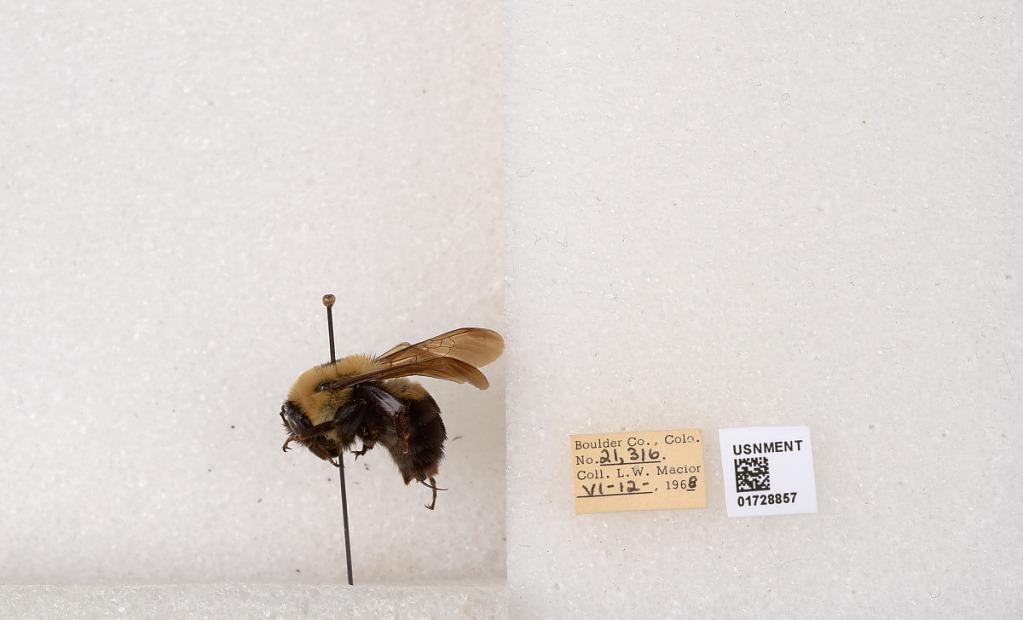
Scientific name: Bombus (Separatobombus) griseocollis (De Geer)
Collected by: L. Macior
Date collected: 1968-6-12
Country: United States
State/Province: Colorado
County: Boulder
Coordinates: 40.0925, -105.358